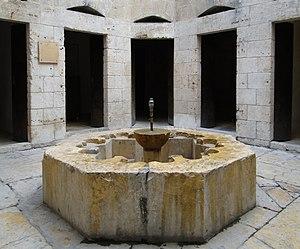
Fontaine au Bimaristan Argouon, Alep, Syrie
Un bimaristan est un établissement charitable et de soins, élément constituant du système hospitalier durant l'âge d'or de la civilisation arabo-islamique médiévale. Par rapport à l'Occident chrétien médiéval, ce système se distingue par son organisation rationnelle des soins, la présence de médecins et d'un enseignement clinique à l'hôpital, qui le rendent plus proche d'un hôpital au sens moderne du terme.